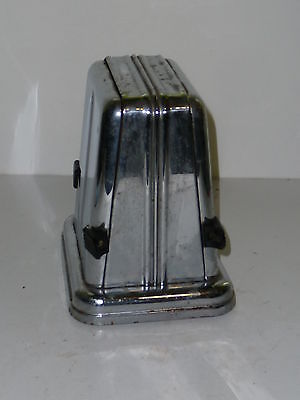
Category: toaster